Chennai Port

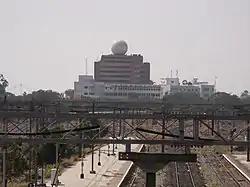
Centenary Building, the Port's administrative building

Chennai International Terminal Pvt Ltd (CITPL) is the second container terminal that started operations from 22 June 2009 with berths SCB1, SCB2 and SCB3. The build-operate-transfer facility, built at a cost of about US$110 million, is a joint venture between PSA International and Chennai-based Sical Logistics Ltd. With of yard space and three berths with a total quay length of , the terminal offers an annual capacity of 1.5 million TEUs. With the addition of 4 post-Panamax quay cranes, capable of lifting two 20-ft containers per move, and 8 RTGs, it now has 7 rail-mounted quay crane (RMQC), 18 RTGs, 6 reach stacker and 120 reefer plugs. Once fully commissioned, CITPL would be able to accommodate 8,000-TEU vessels with drafts up to .